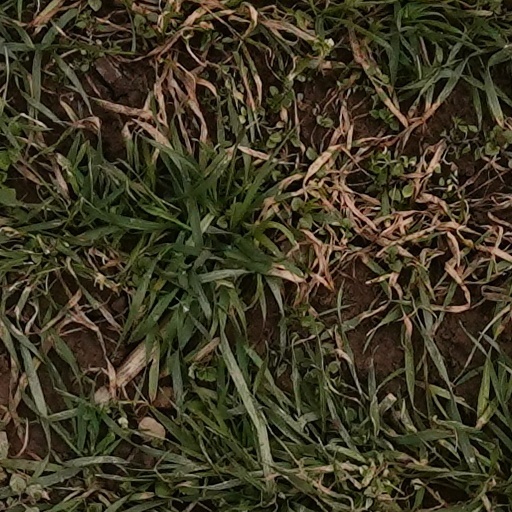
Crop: wheat